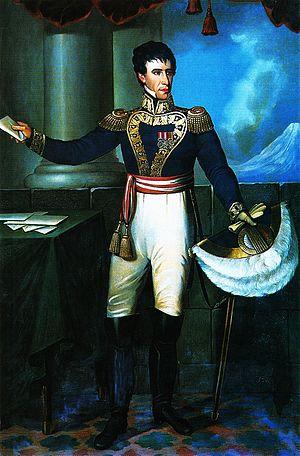
Andrés de Santa Cruz, né le 5 décembre 1792 à La Paz en Bolivie et mort le 25 septembre 1865 à Saint-Nazaire en France, était un militaire et un homme d'État sud-américain qui fut maréchal du Pérou, de Bolivie et de Colombie tout en étant successivement président du Pérou, président à vie de la Bolivie et enfin le « Protecteur suprême » de la Confédération péruvio-bolivienne de 1836 à 1839.